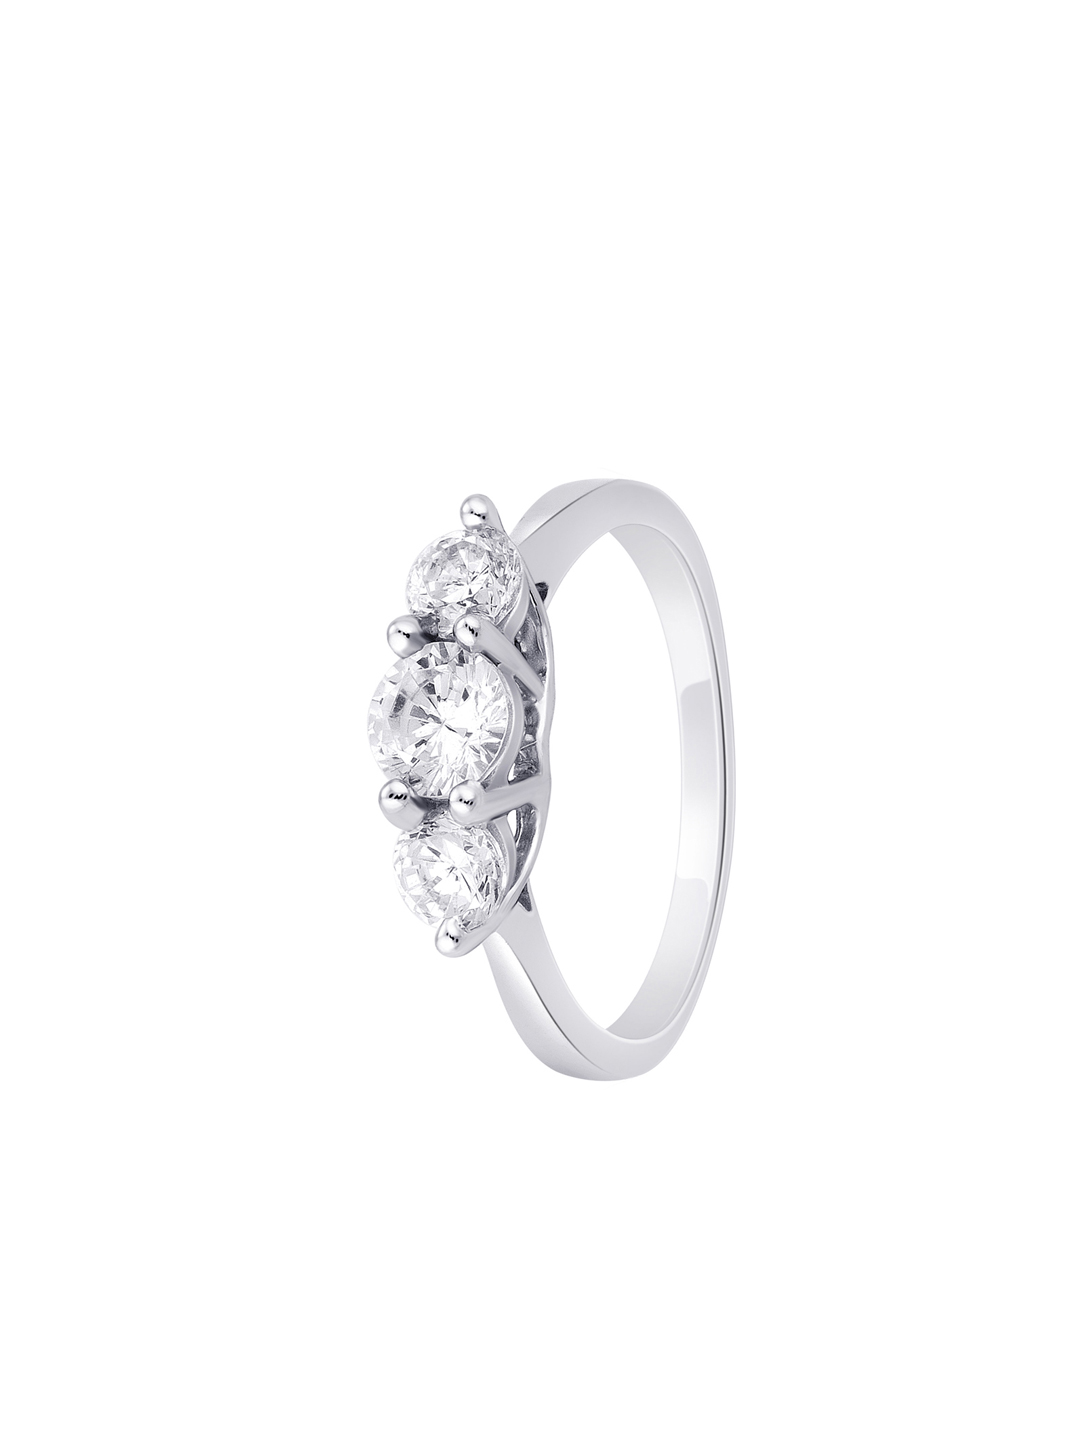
Lucera Women Silver Ring
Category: Accessories / Jewellery / Ring
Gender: Women
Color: Silver
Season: Summer 2012
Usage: Casual